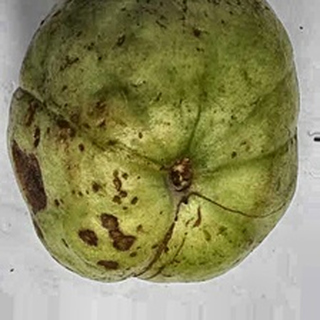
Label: guava_anthracnose